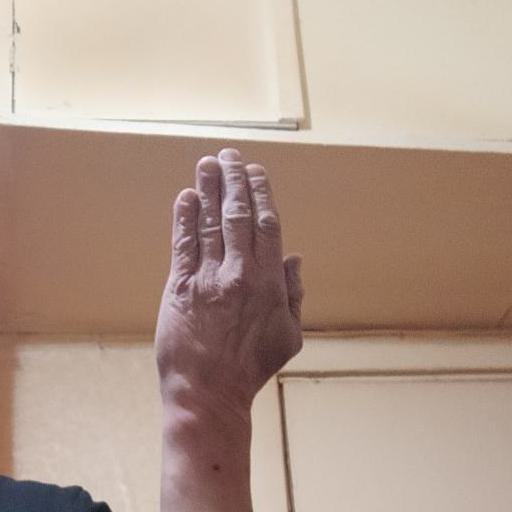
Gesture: stop_inverted